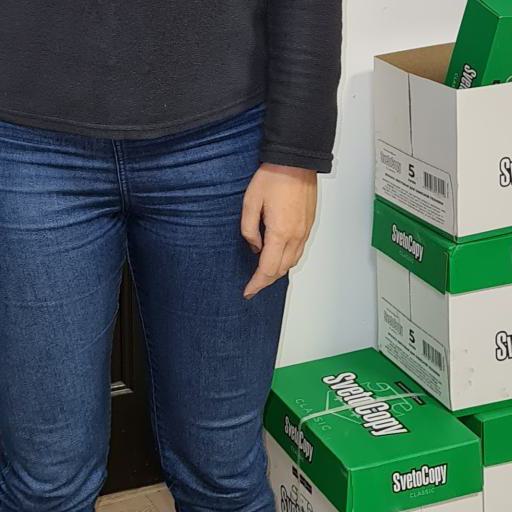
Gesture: no_gesture